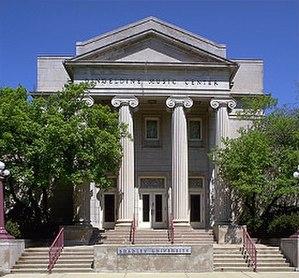
L'université Bradley est une université américaine située à Peoria dans l'État de l'Illinois. Elle porte le nom de Lydia Moss Bradley, une philanthrope américaine.